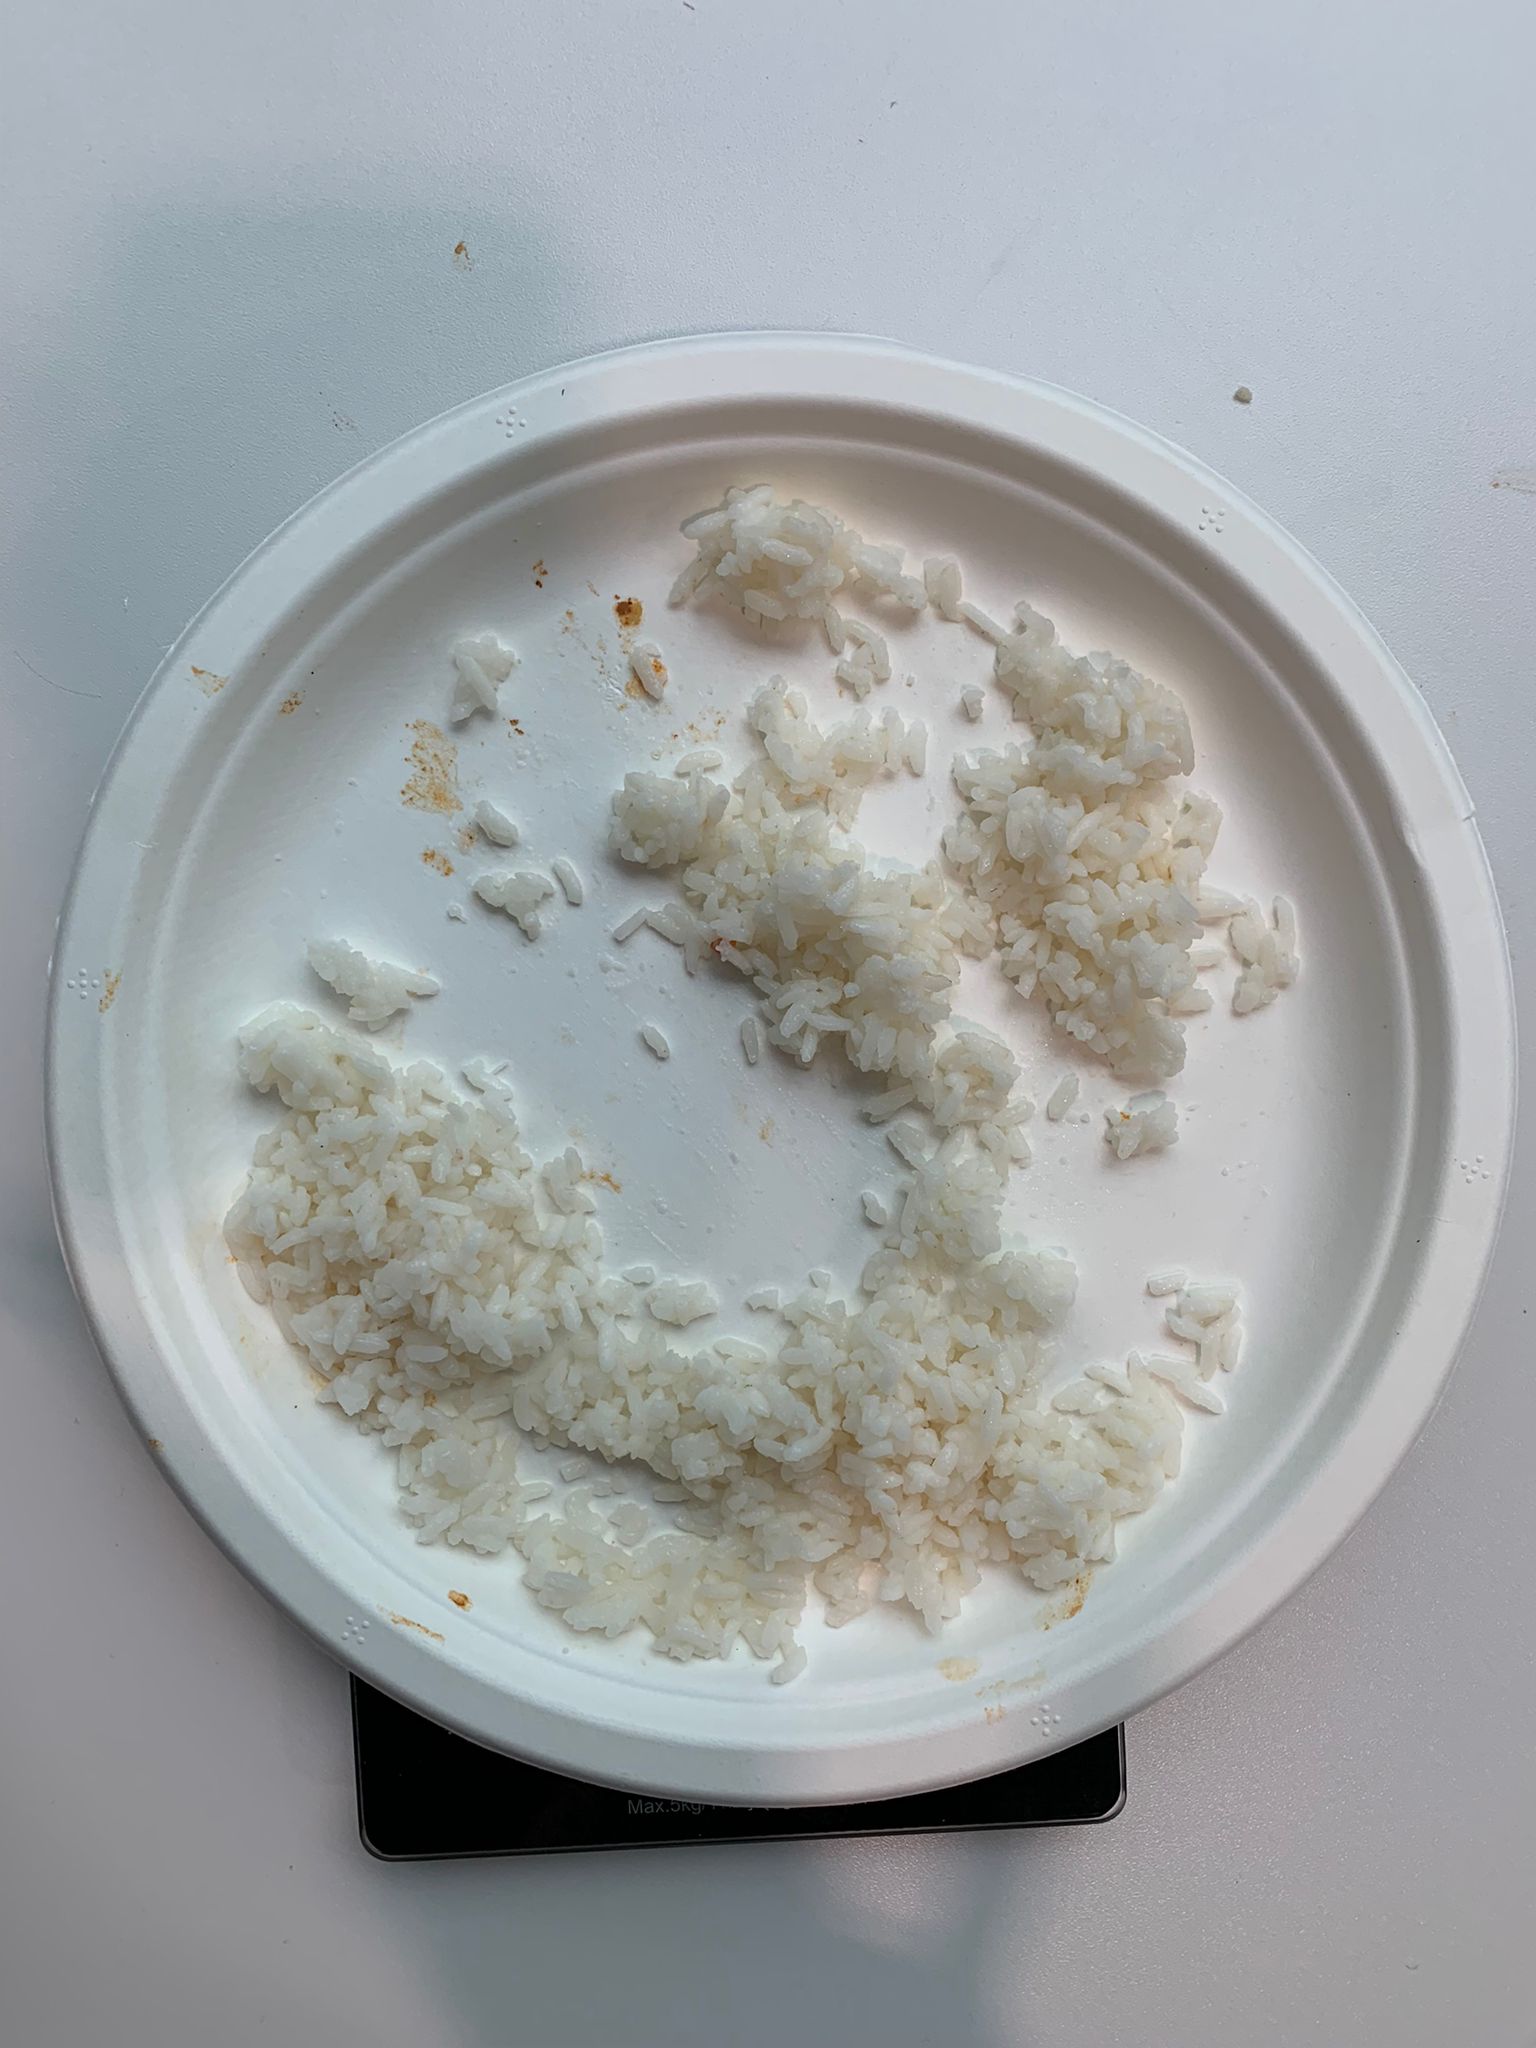
Ingredients: rice